Napoleonic looting of art

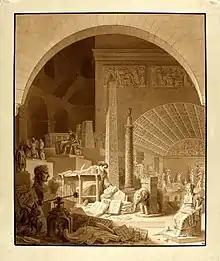
Vivant Denon working at the room of Diana at the Louvre, by Benjamin Zix, 1811

After the French Revolution, the new government had to decide whether or how to nationalise artworks from churches, the fleeing nobility of the "ancien régime", and the royal collections. In some cases, French iconoclasts destroyed artworks, particularly those that represented royalty or feudalism. Other works were put up for public auction to replenish the Republic's empty coffers and were bought and transported to other European collections.